Aldgate

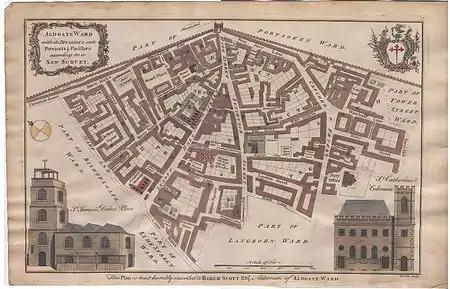
Cole's 1755 map of Aldgate ward (note east is to top of page)

In the 1970s, the historic street pattern in central Aldgate was altered to form one large traffic gyratory at the junction which included Whitechapel High Street and Commercial Road. This was followed by office development on the traffic island at the centre, and a network of underground subways was constructed to provide pedestrian access beneath the one-way system and to provide a link to the London Underground stations. This led to parts of Aldgate being protected in the Whitechapel High Street Conservation Area and there are numerous listed buildings.